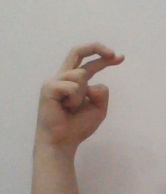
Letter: zay